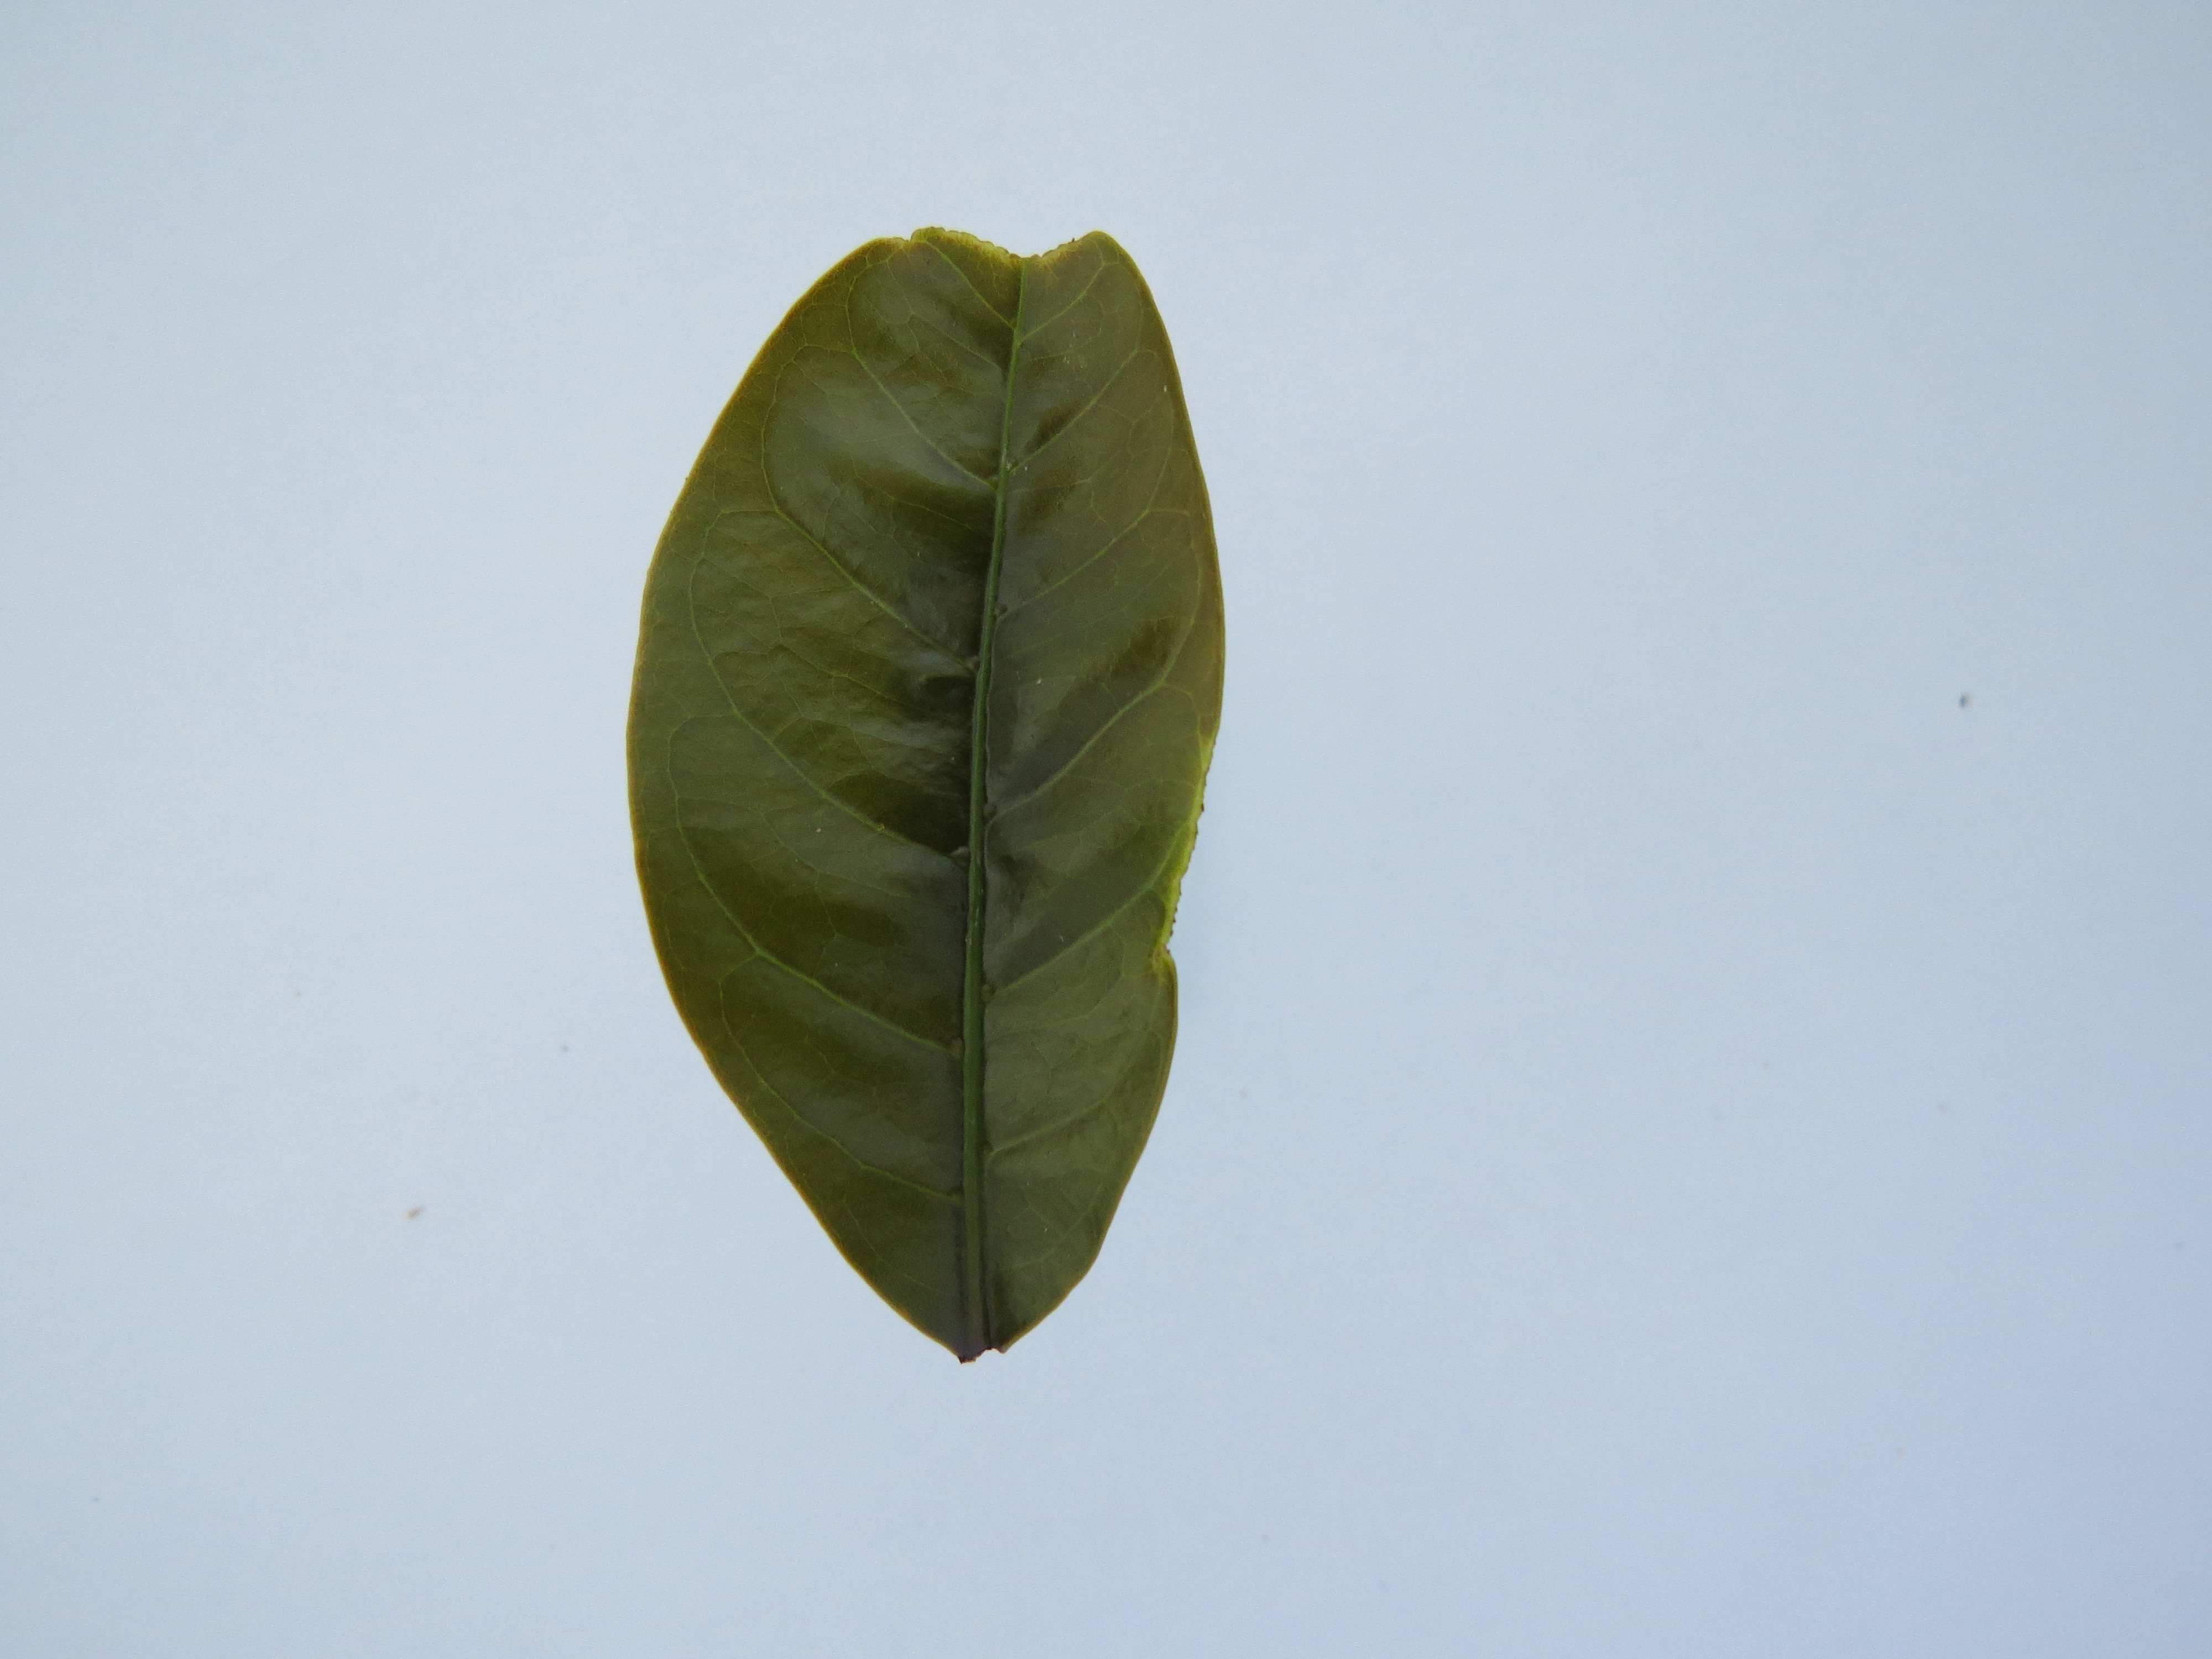
Label: boron-B